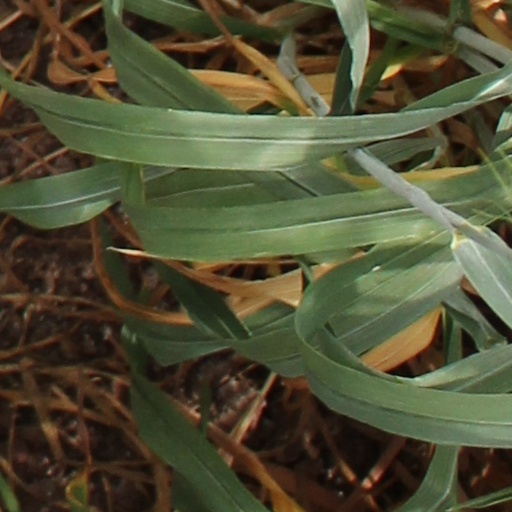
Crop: wheat